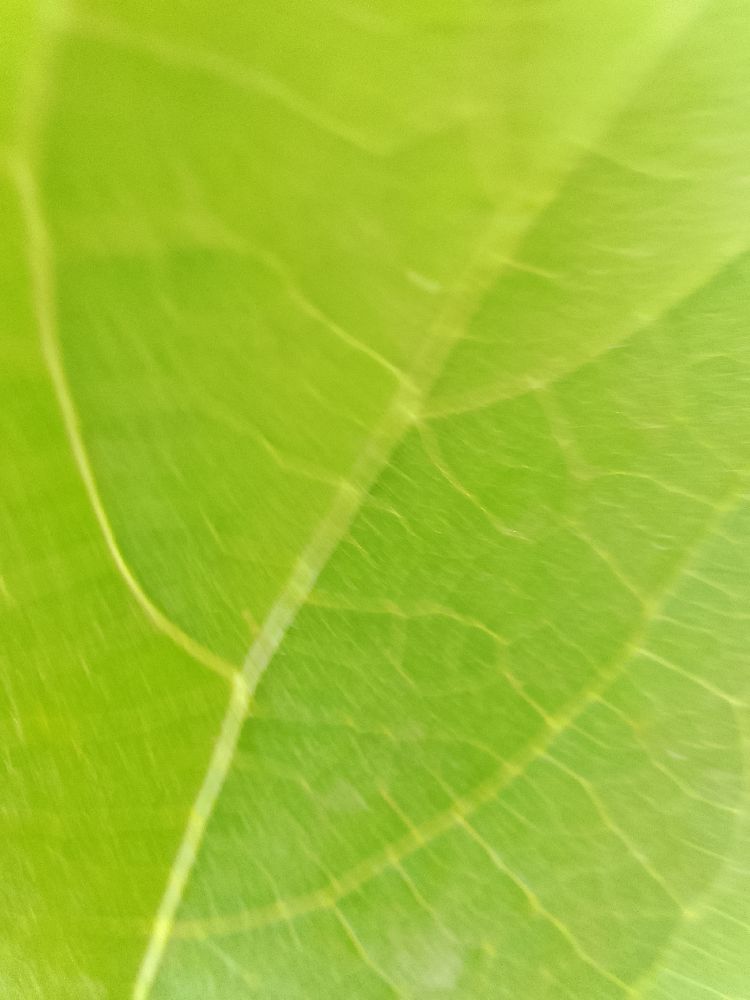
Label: healthy